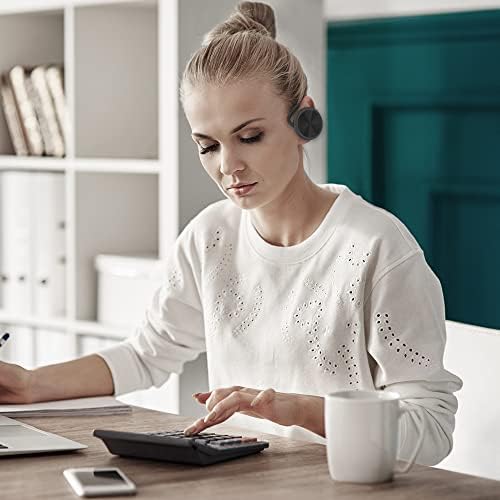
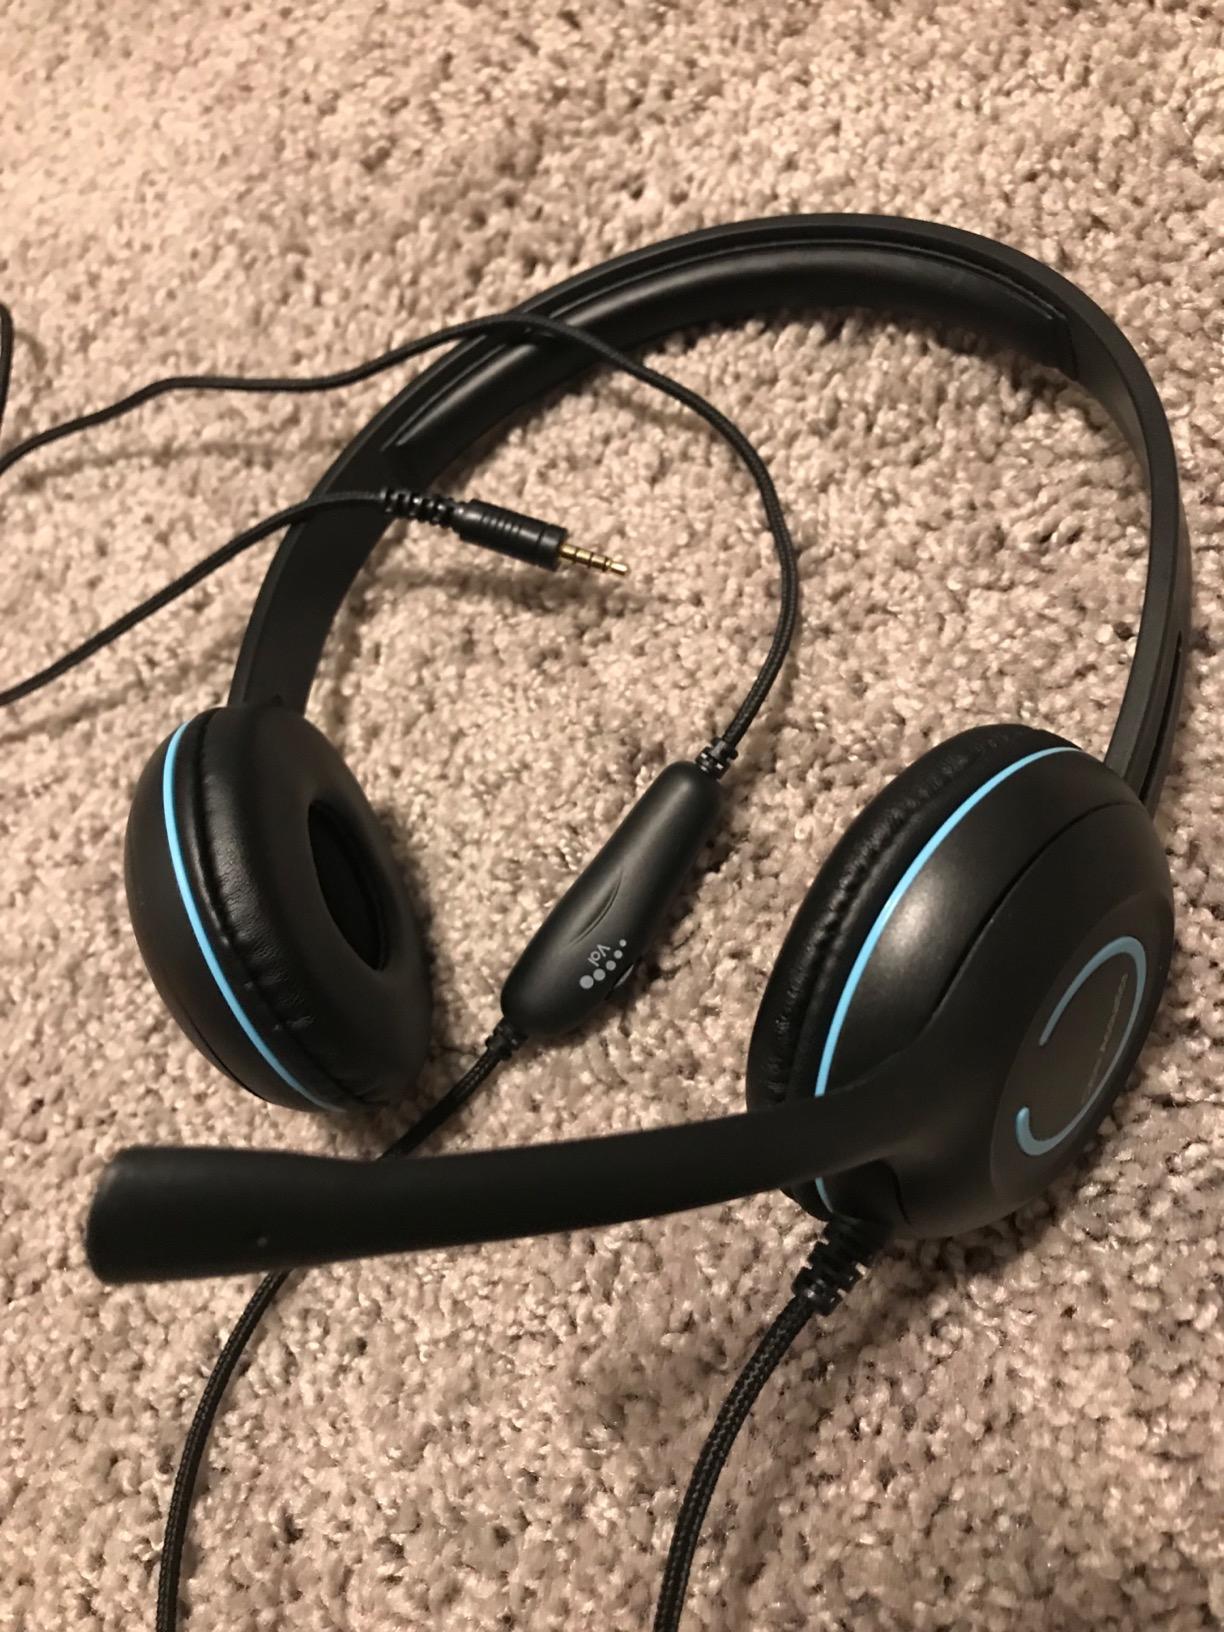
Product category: headphones
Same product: no